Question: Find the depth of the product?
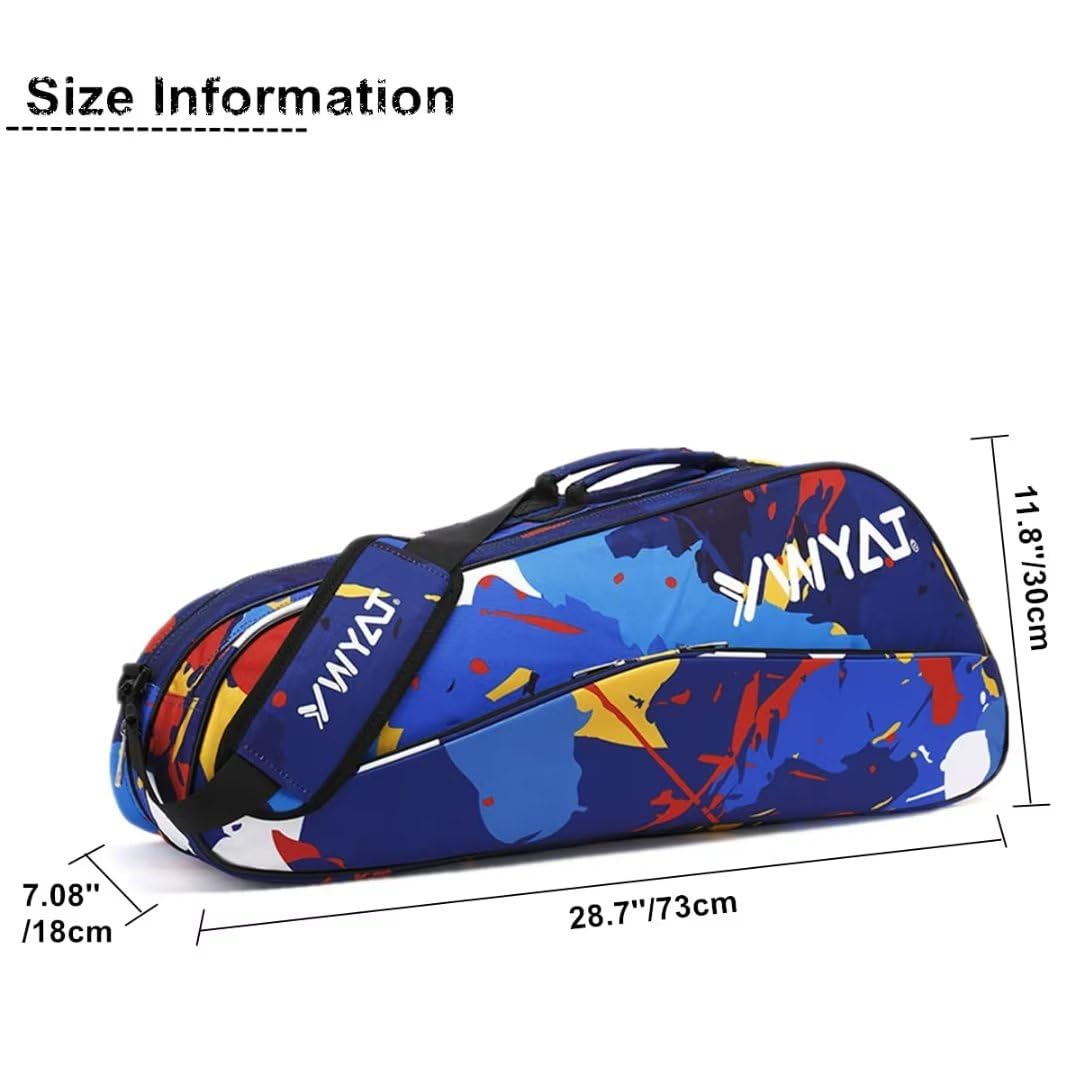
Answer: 73.0 centimetre